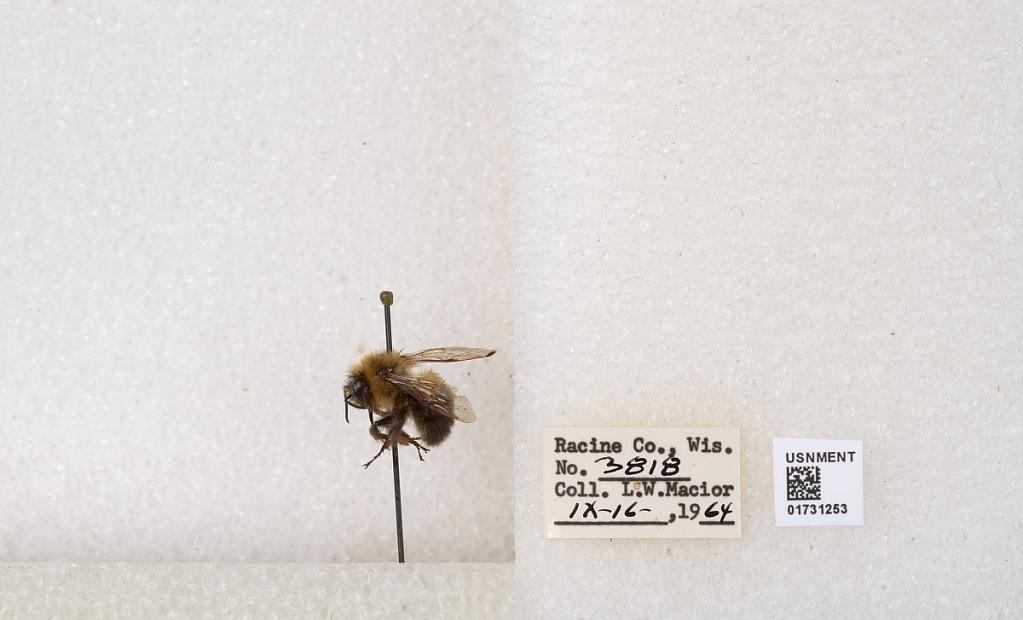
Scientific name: Bombus impatiens Cresson
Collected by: L. Macior
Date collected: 1964-9-16
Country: United States
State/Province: Wisconsin
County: Racine
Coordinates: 42.7299, -87.8123